Mataram kingdom

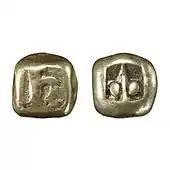
Earliest evidence of a currency system in Java — Javanese gold "mas" or "tahil" ingots, circa the 9th century

Our current knowledge of the names of kings that ruled the Mataram kingdom in the 8th and 9th centuries owes much to the Mantyasih inscription (907) and the Wanua Tengah III inscription (908), both issued by Balitung. Both inscriptions include an ordered list of Mataram kings going as far as back as King Sanjaya (r. 716-746), though Wanua Tengah III contains more detail: it provides the dates on which each king came to power, and mentions several briefly-reigning kings who are omitted from Mantyasih (e.g. Gula, Tagwas, Dewendra and Bhadra). Contrary to popular belief, neither Mantyasih nor Wanua Tengah III contains a genealogy of Balitung's predecessors, as they give no explanation of the family relationships between any of the kings listed. Balitung's motivations in producing these two edicts has elicited various hypotheses from historians, with some suggesting that he came to the throne in an irregular fashion and was therefore seeking legitimacy of his rule by calling upon his illustrious precursors. It is possible that he shared common ancestry with the kings mentioned in his inscription, as well as with his successors. However, no primary source gives us any explicit information about Balitung's position in the Mataram royal dynasty, so all theories about his familiar relations to earlier and later kings are purely hypothetical.